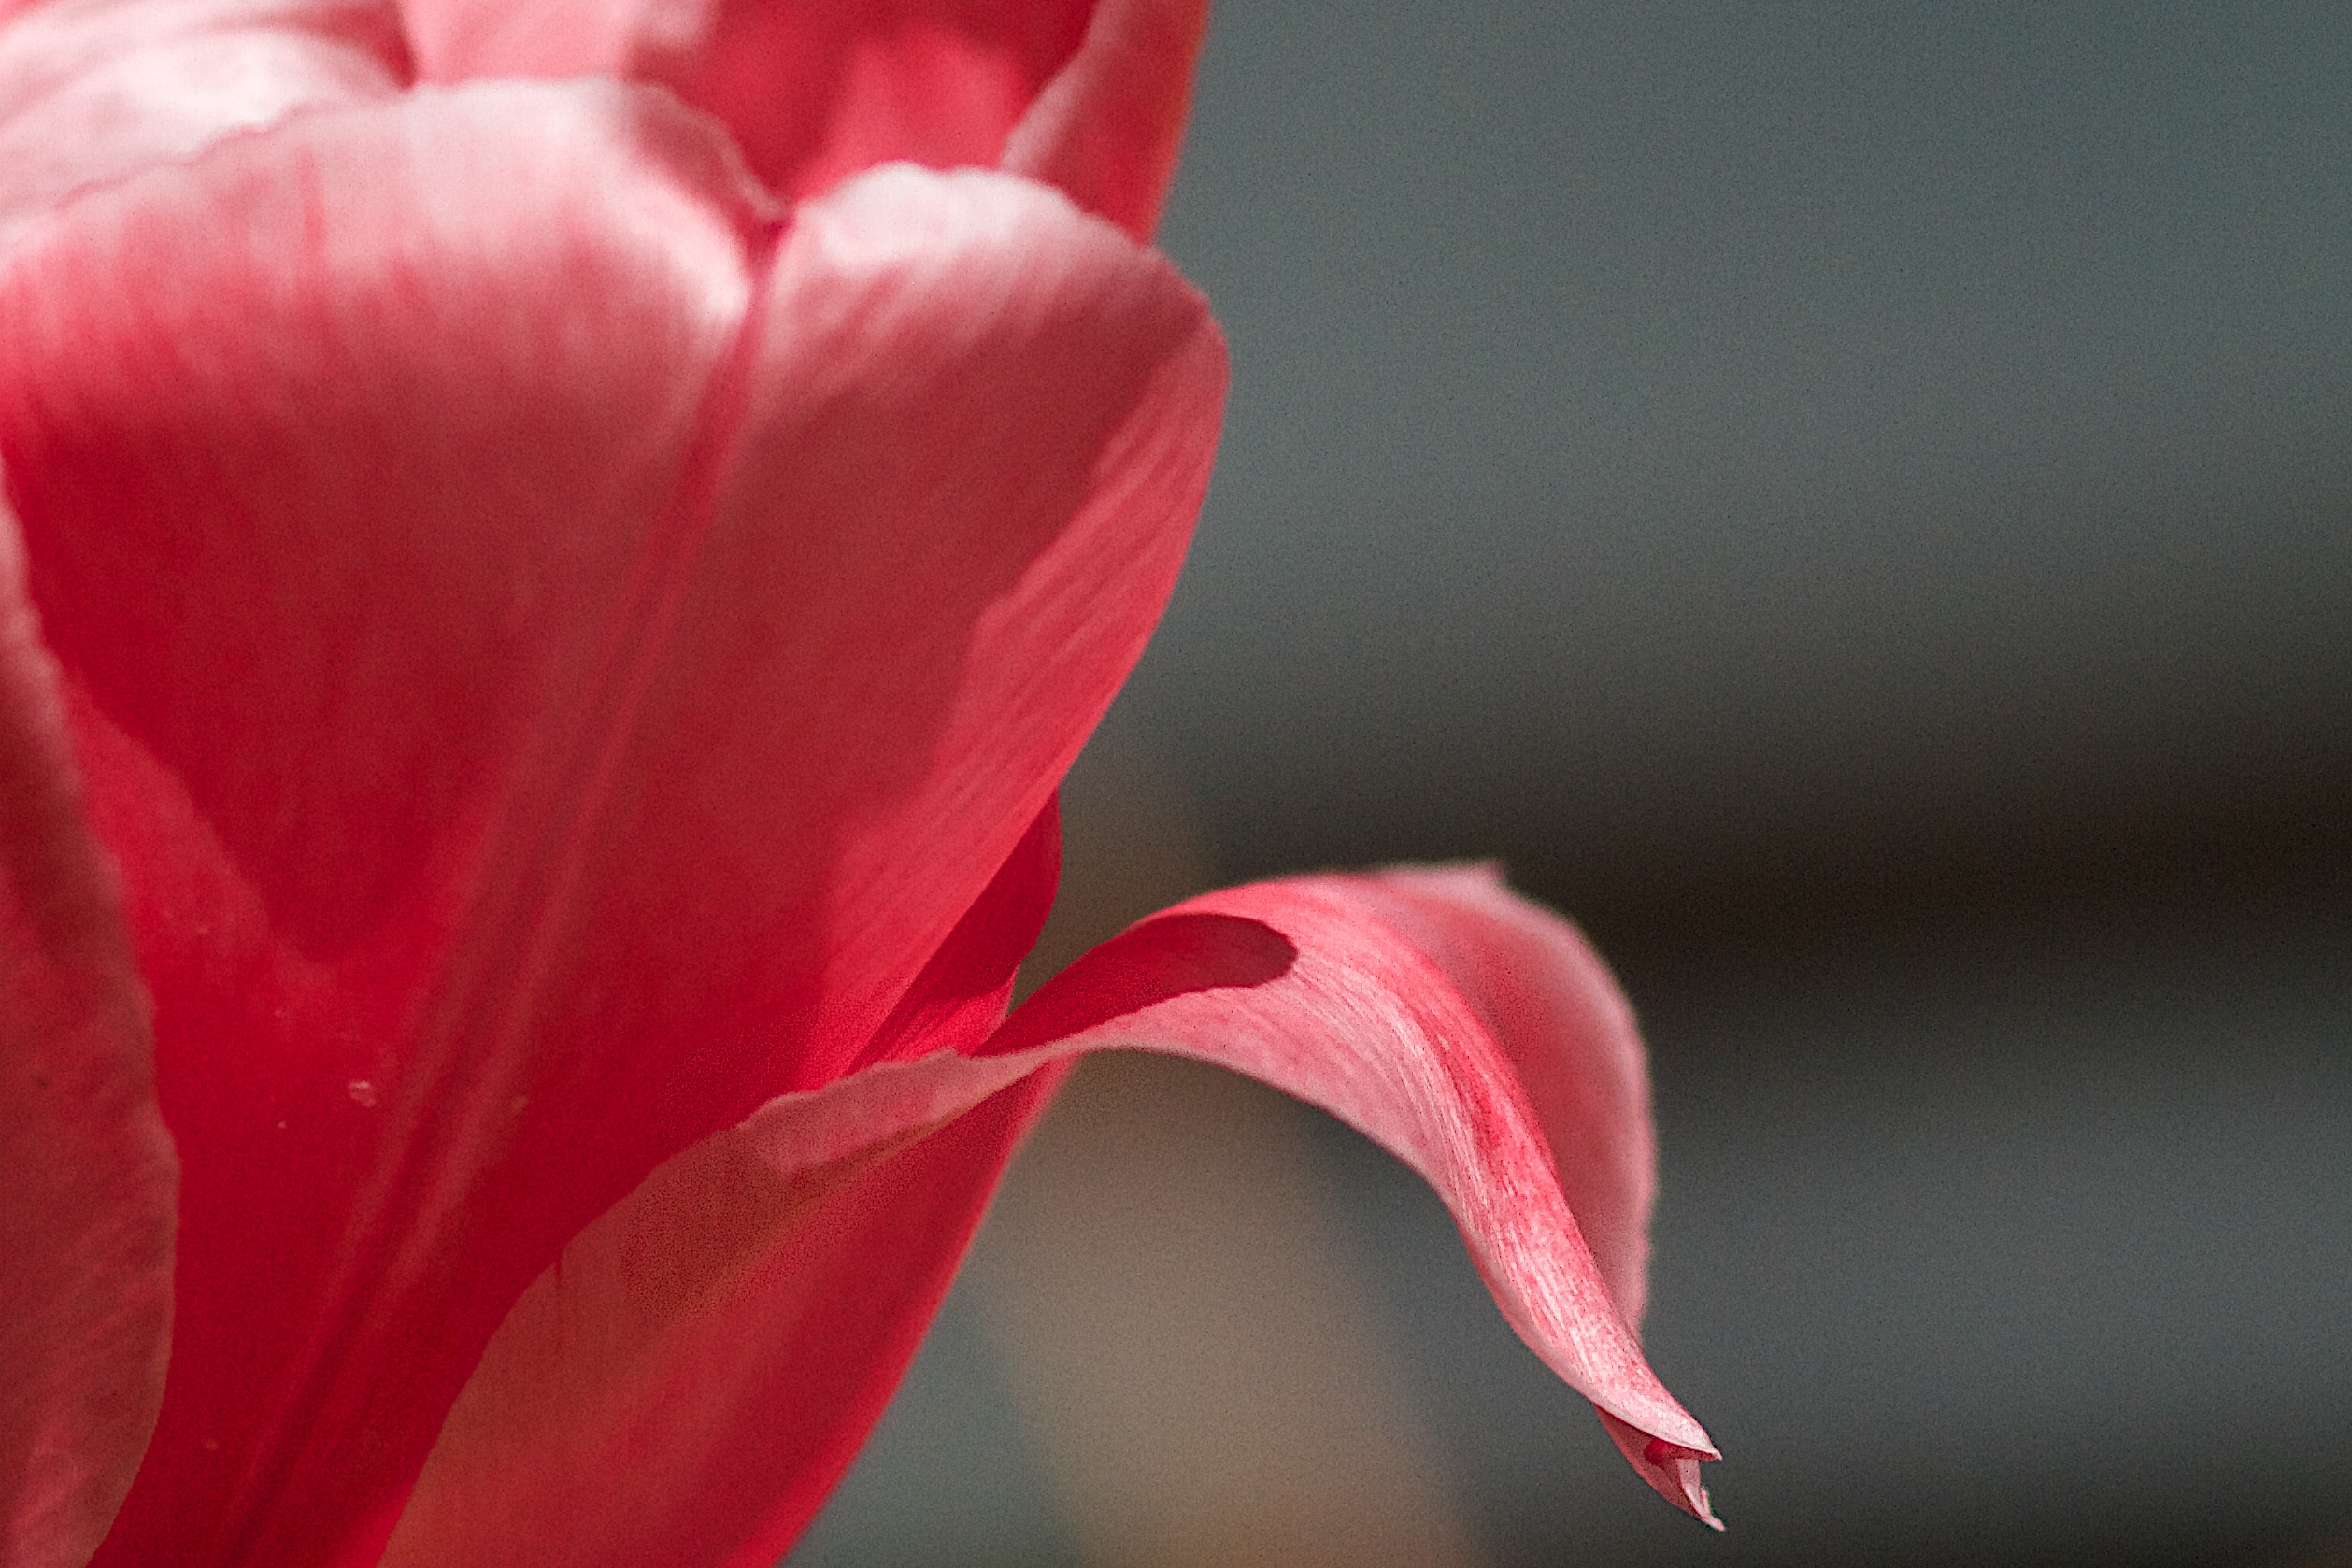
plant, photography, flower, petal, tulip, red, pink, flora, close up, macro photography, flowering plant, plant stem, land plant